Cook Mountains

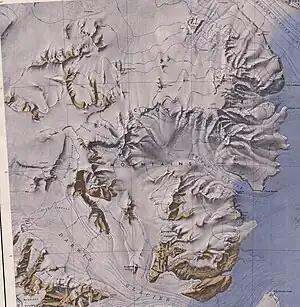
Cook Mountains

The Cook Mountains are bounded by the Darwin Glacier to the south, which separates the range from the Darwin Mountains.